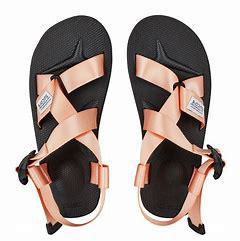
Brand: Suicoke
Model: 100